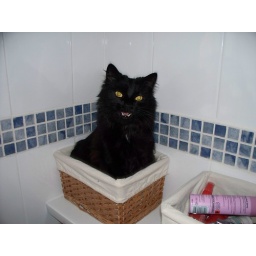
Idiot (Dusty) cat in box